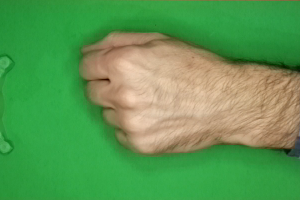
Label: rock